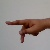
The image shows a hand gesture representing the letter 'P' in Indian Sign Language.